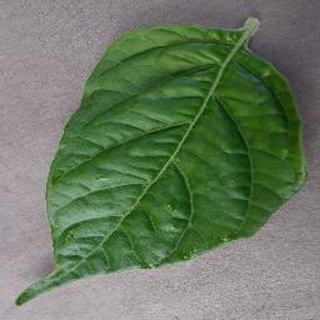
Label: healthy_bell_pepper